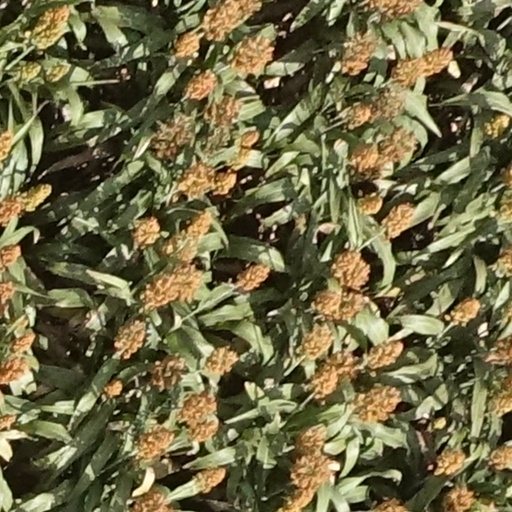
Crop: sorghum